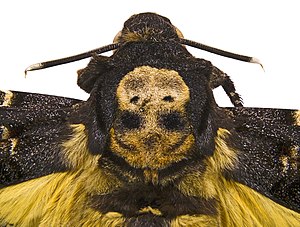
Dødningehoved (aftensværmer) / Folklore
Detaljer af kraniet på en Acherontia atropos.
Dødningehoved er en sommerfugl i aftensværmerfamilien og findes i store dele af Afrika, Mellemøsten og Middelhavsområdet. I Mellem- og Østeuropa forekommer den som tilflyver i sommerhalvåret. Med et vingefang på omkring 11,5 cm er det den størst forekommende sommerfugl i Danmark, hvor den er en sjælden og tilfældig tilflyver. Dødningehoved har fået sit navn efter sin tegning på brystet, der kan minde om et dødningehoved. Som andre sommerfugle indeholder dens livscyklus stadierne æg, larve, puppe og fuldt udvokset insekt.